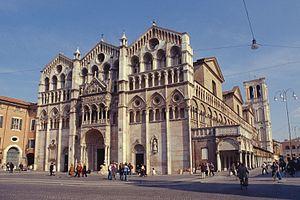
La cathédrale Saint-Georges de Ferrare est une basilique italienne et la cathédrale de la ville de Ferrare, en Émilie-Romagne. Elle est le plus grand édifice religieux de la ville.
L'histoire de Ferrare est moins ancienne que celle des autres grandes cités italiennes, le nom de la ville apparaissant au VIIIᵉ siècle. La ville prend son essor au Moyen Âge. Dirigée par la maison d'Este, Ferrare devient à la Renaissance un des plus importants centres artistiques d'Italie et connaît une grande expansion urbanistique. Dominée ensuite par le Saint-Siège, la ville perd son influence et rejoint l'Italie unifiée en 1860.
Nicola Vicentino, né en 1511 et mort en 1575 est un théoricien de la musique et compositeur de la Renaissance. Il est considéré comme l'un des musiciens les plus visionnaires de son époque, et compte parmi ses inventions un clavier à micro-intervalles.